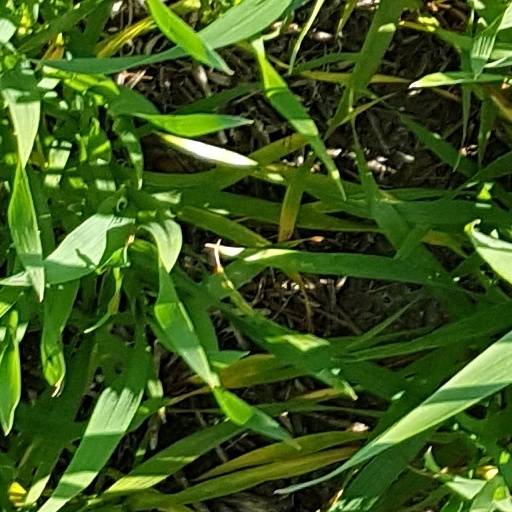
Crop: wheat